8th Armored Brigade (Israel)

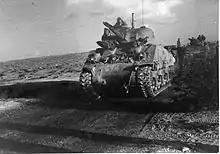
Palmach M4 Sherman tank leading a convoy

The brigade was founded and subordinated to Yitzhak Sadeh on May 24, 1948. Two battalions were created—the 82nd Tank Battalion under Felix Biatus, and the 89th Commando Battalion under Moshe Dayan. Another battalion, the 88th, was founded later.